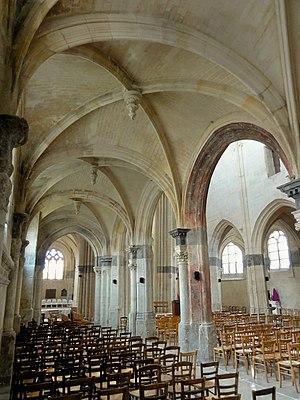
Bas-côté nord.
L'église Saint-Didier, anciennement dédiée à saint Éterne, est une église catholique située à Villiers-le-Bel, en France. Hormis deux murs et le croisillon sud remontant au premier quart du XIIIᵉ siècle, l'édifice date essentiellement du dernier quart du XVᵉ siècle et de la seconde moitié du XVIᵉ siècle, et les influences gothique flamboyante et Renaissance se superposent parfois dans une même partie de l'édifice. Or, le plan reste d'une grande homogénéité, et les façades tout comme l'intérieur sont assez harmonieux. Surtout les voûtes flamboyantes et les finitions Renaissance sont remarquables, dont les contreforts devant le bas-côté sud et le côté nord de la nef. L'église est classée monument historique depuis 1931. Des problèmes de stabilité ont rendu nécessaire une reconstruction entière du clocher en 2007.